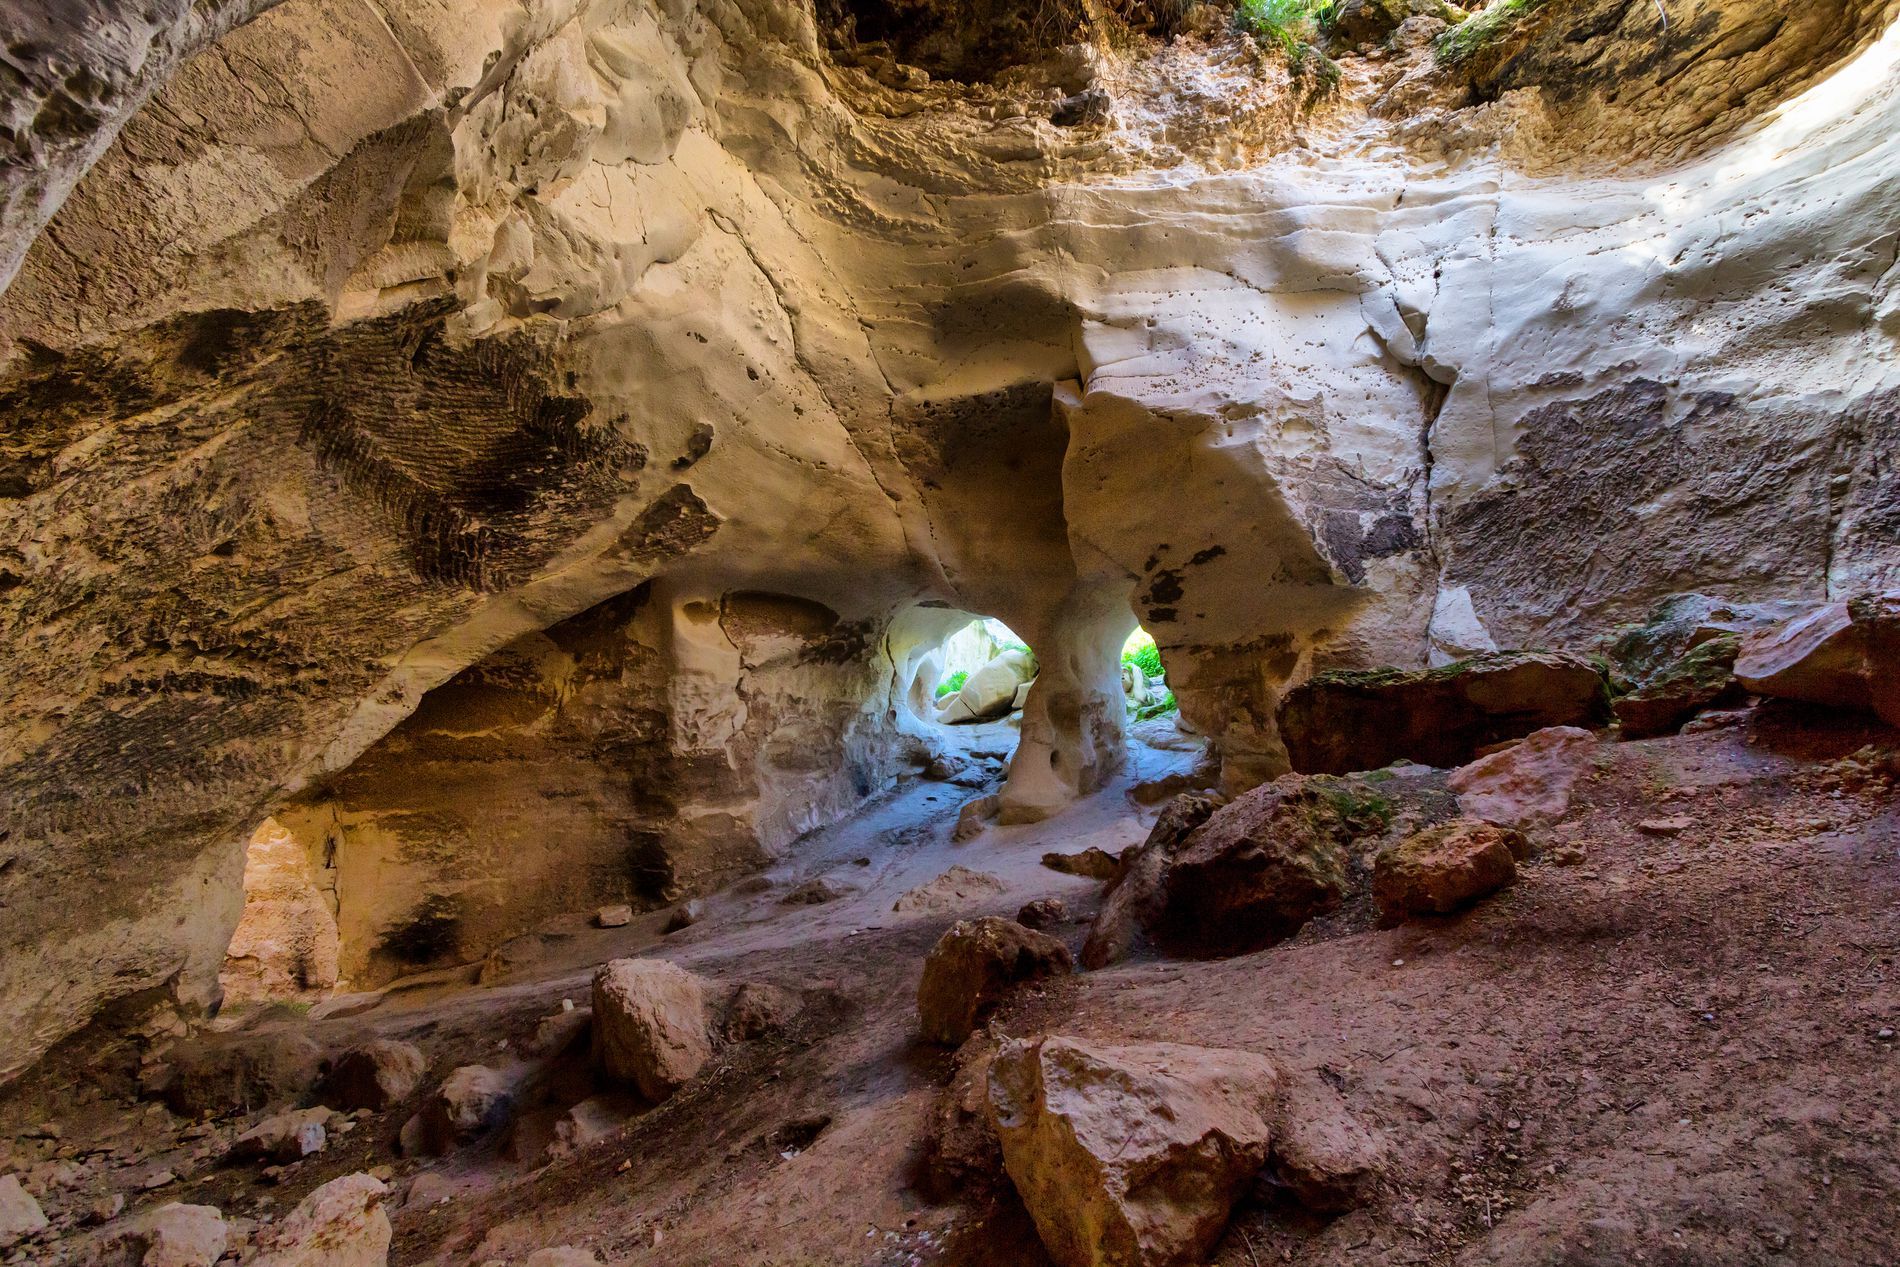
Cave
The image shows a cave from the inside and its entrance with some plants visible in the background. The sunlight illuminates the cave enabling plants to grow there.
The image captures the interior of a cave using a long shot from an internal angle to show the entrance. The lighting is natural, and the sun's rays make the cave not dark but shadowy. The green color breaks the rhythm of the rock that dominates the scene. The atmosphere is quiet with a natural, and mysterious mood.
Labels: Cave, Nature, Outdoors, Rock, Coast, Cove, Sea, Shoreline, Water, Crypt, Wilderness, Plant
Camera: Canon Canon EOS 60D
Lens: EF-S10-22mm f/3.5-4.5 USM, Canon EF-S 10-22mm f/3.5-4.5 USM
Aperture: F7.1
Exposure: 1/100 sec
ISO: 400
Focal length: 10.0 mm